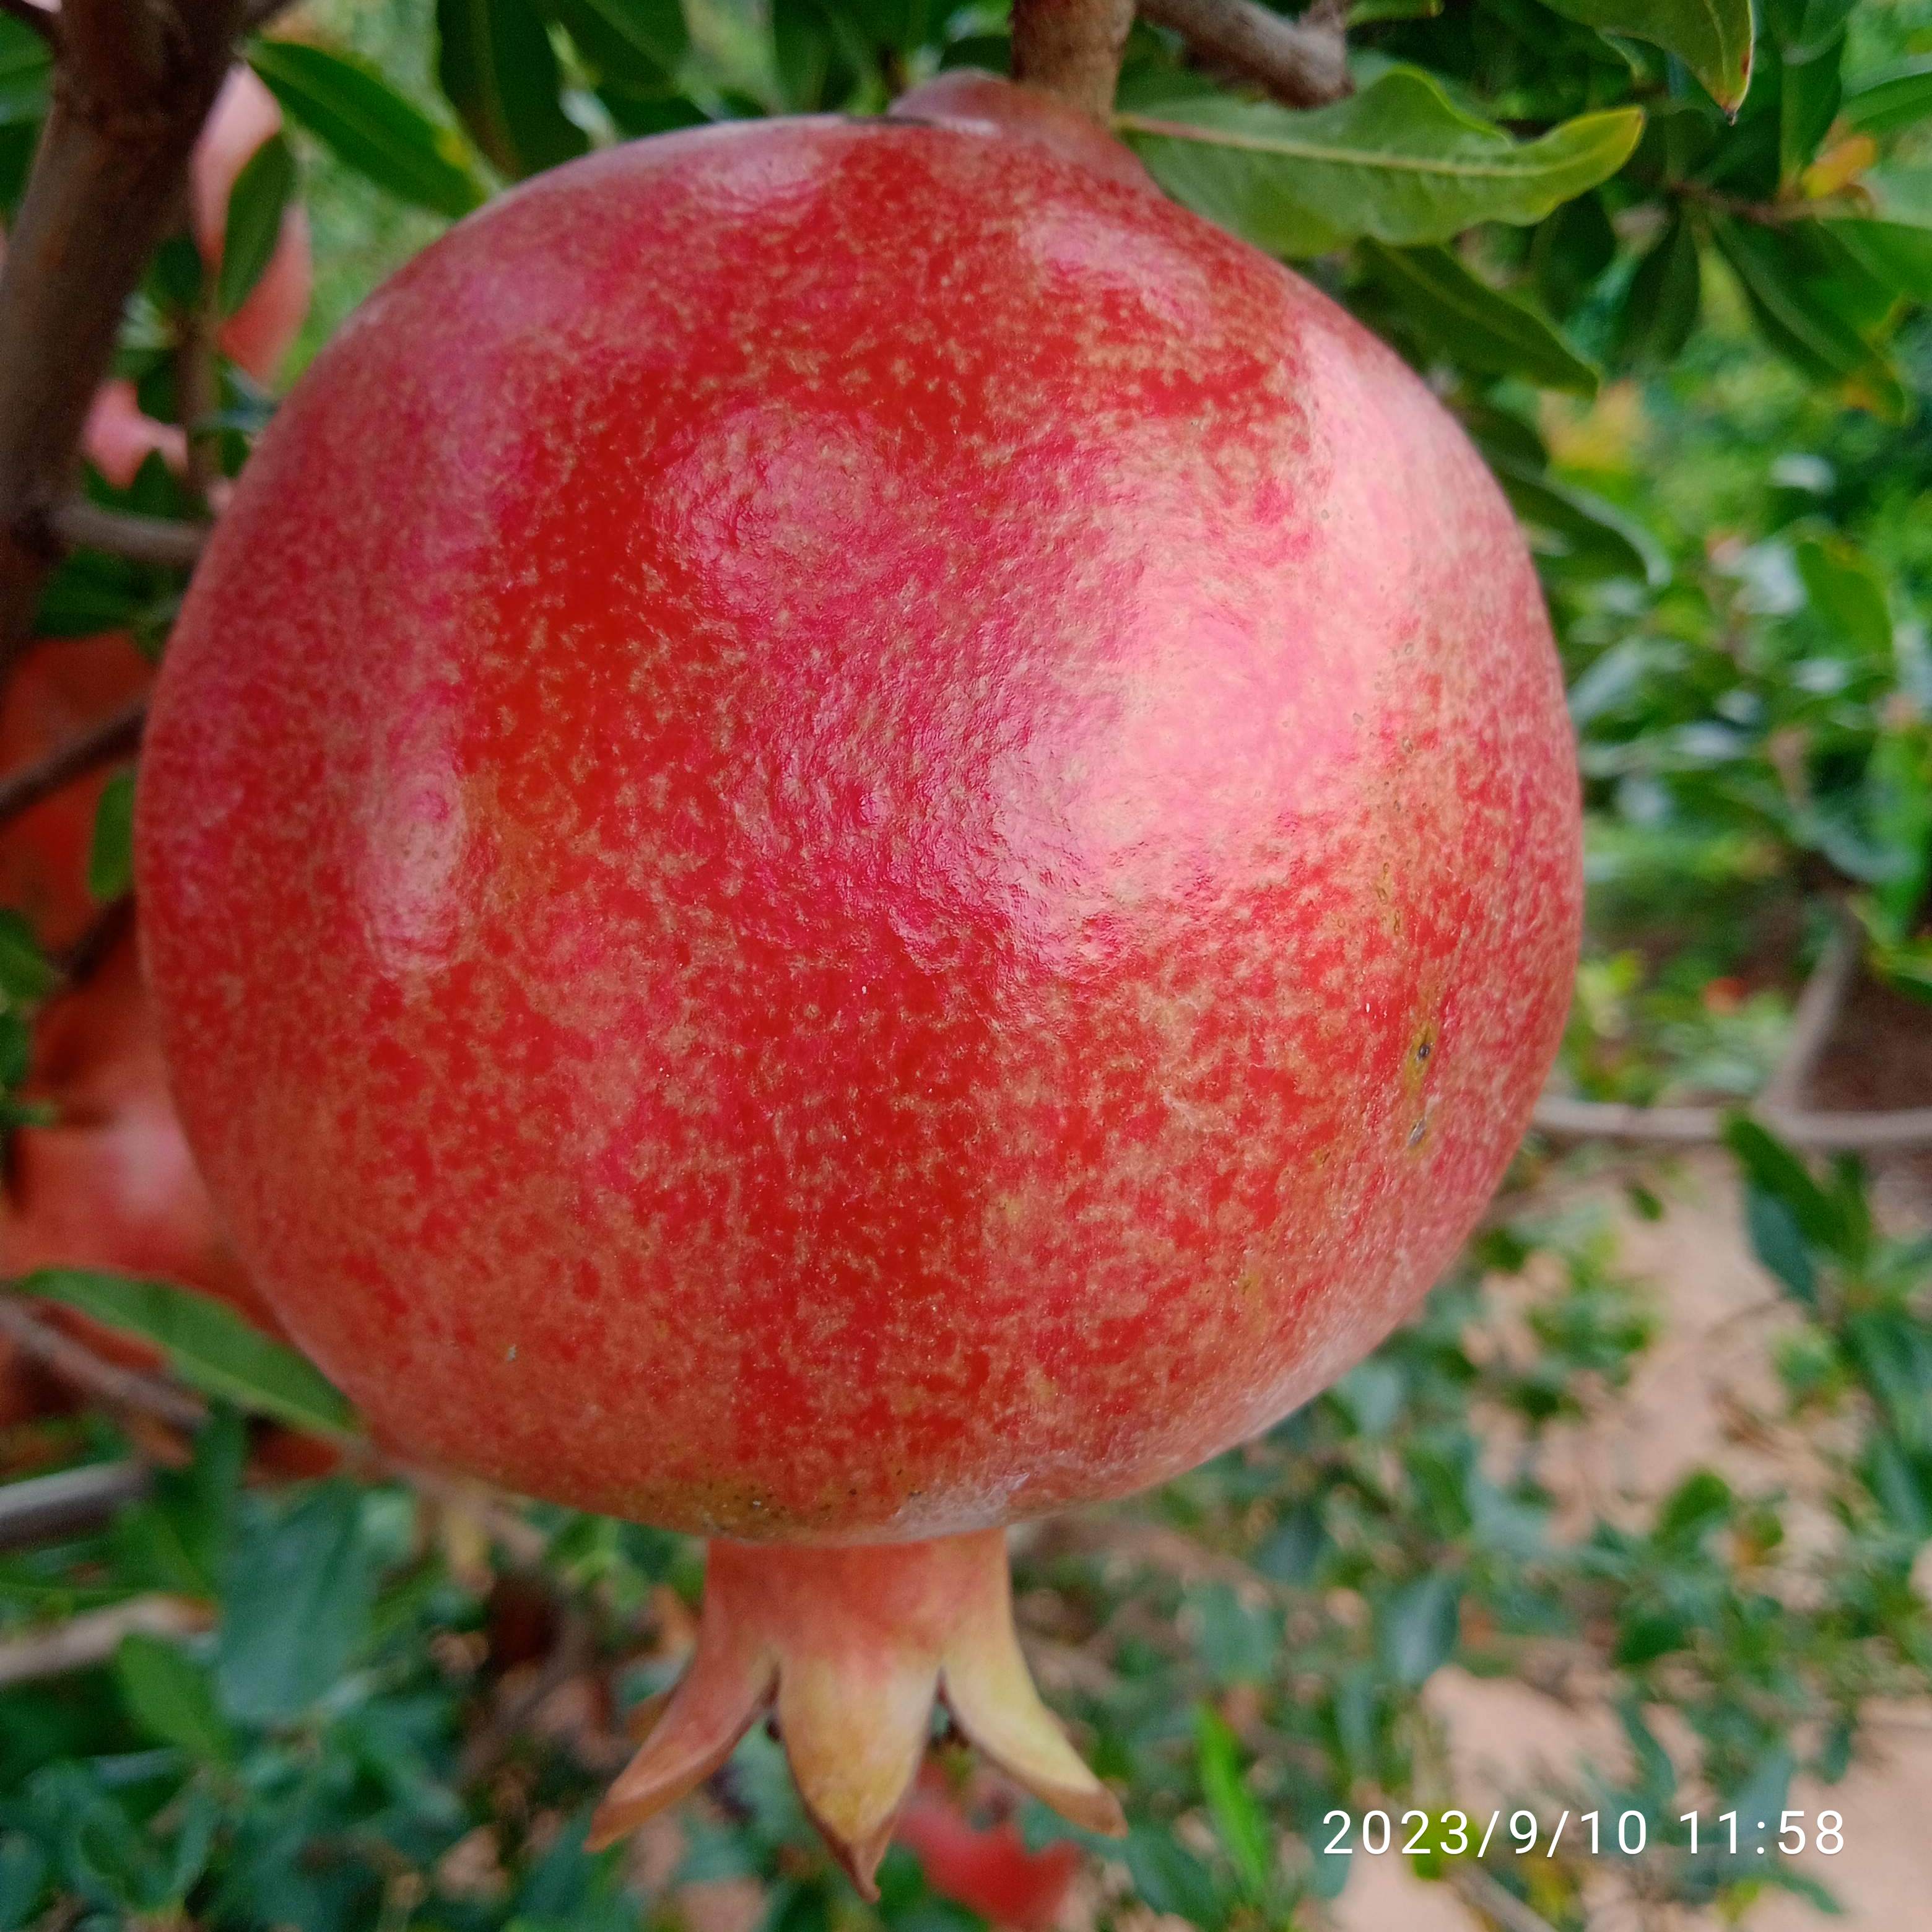
Label: Healthy